Repatriation Commission Outpatient Clinic

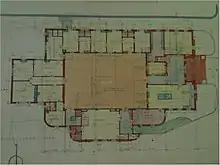
Original floor plan of the Repatriation Commission Outpatient Clinic

'With increasing numbers requiring out-patient treatment, the accommodation at the Branch Office in St. Kilda-road was inadequate. Men suffering from all types of disabilities, many of them accompanied by their wives and children, had to sit in a basement waiting room. Another inconvenience through lack of space was the necessity for accommodating two medical examiners in each of the small cubicles built as examination rooms. These disabilities, together with other factors, made it imperative that better conditions should be provided. It was decided to erect a new out-patient clinic, the building embodying the latest facilities, including air conditioning, single rooms for medical examining officers, and a large general waiting room.'